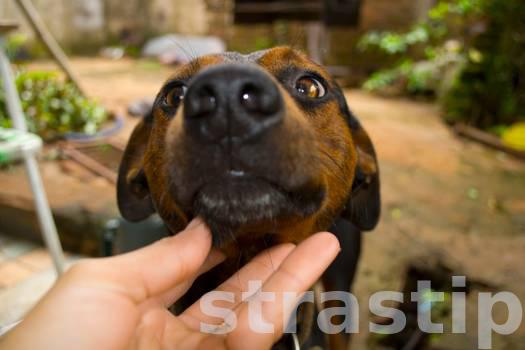
Label: Watermark